Sheva Alomar

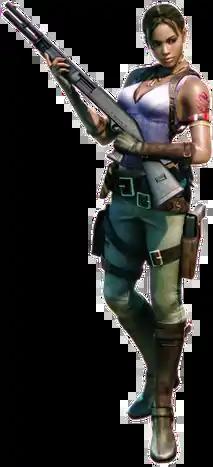
Sheva Alomar in "Resident Evil 5"

is a character in the "Resident Evil" survival horror video game series created by the Japanese company Capcom. Introduced in the 2009 video game "Resident Evil 5", she is a native African operative of an anti-bioterrorism group and the new partner of the series' veteran Chris Redfield. Sheva is controlled by the game's artificial intelligence (AI) when playing with a single player, and is controlled by a second player in the game's cooperative mode.